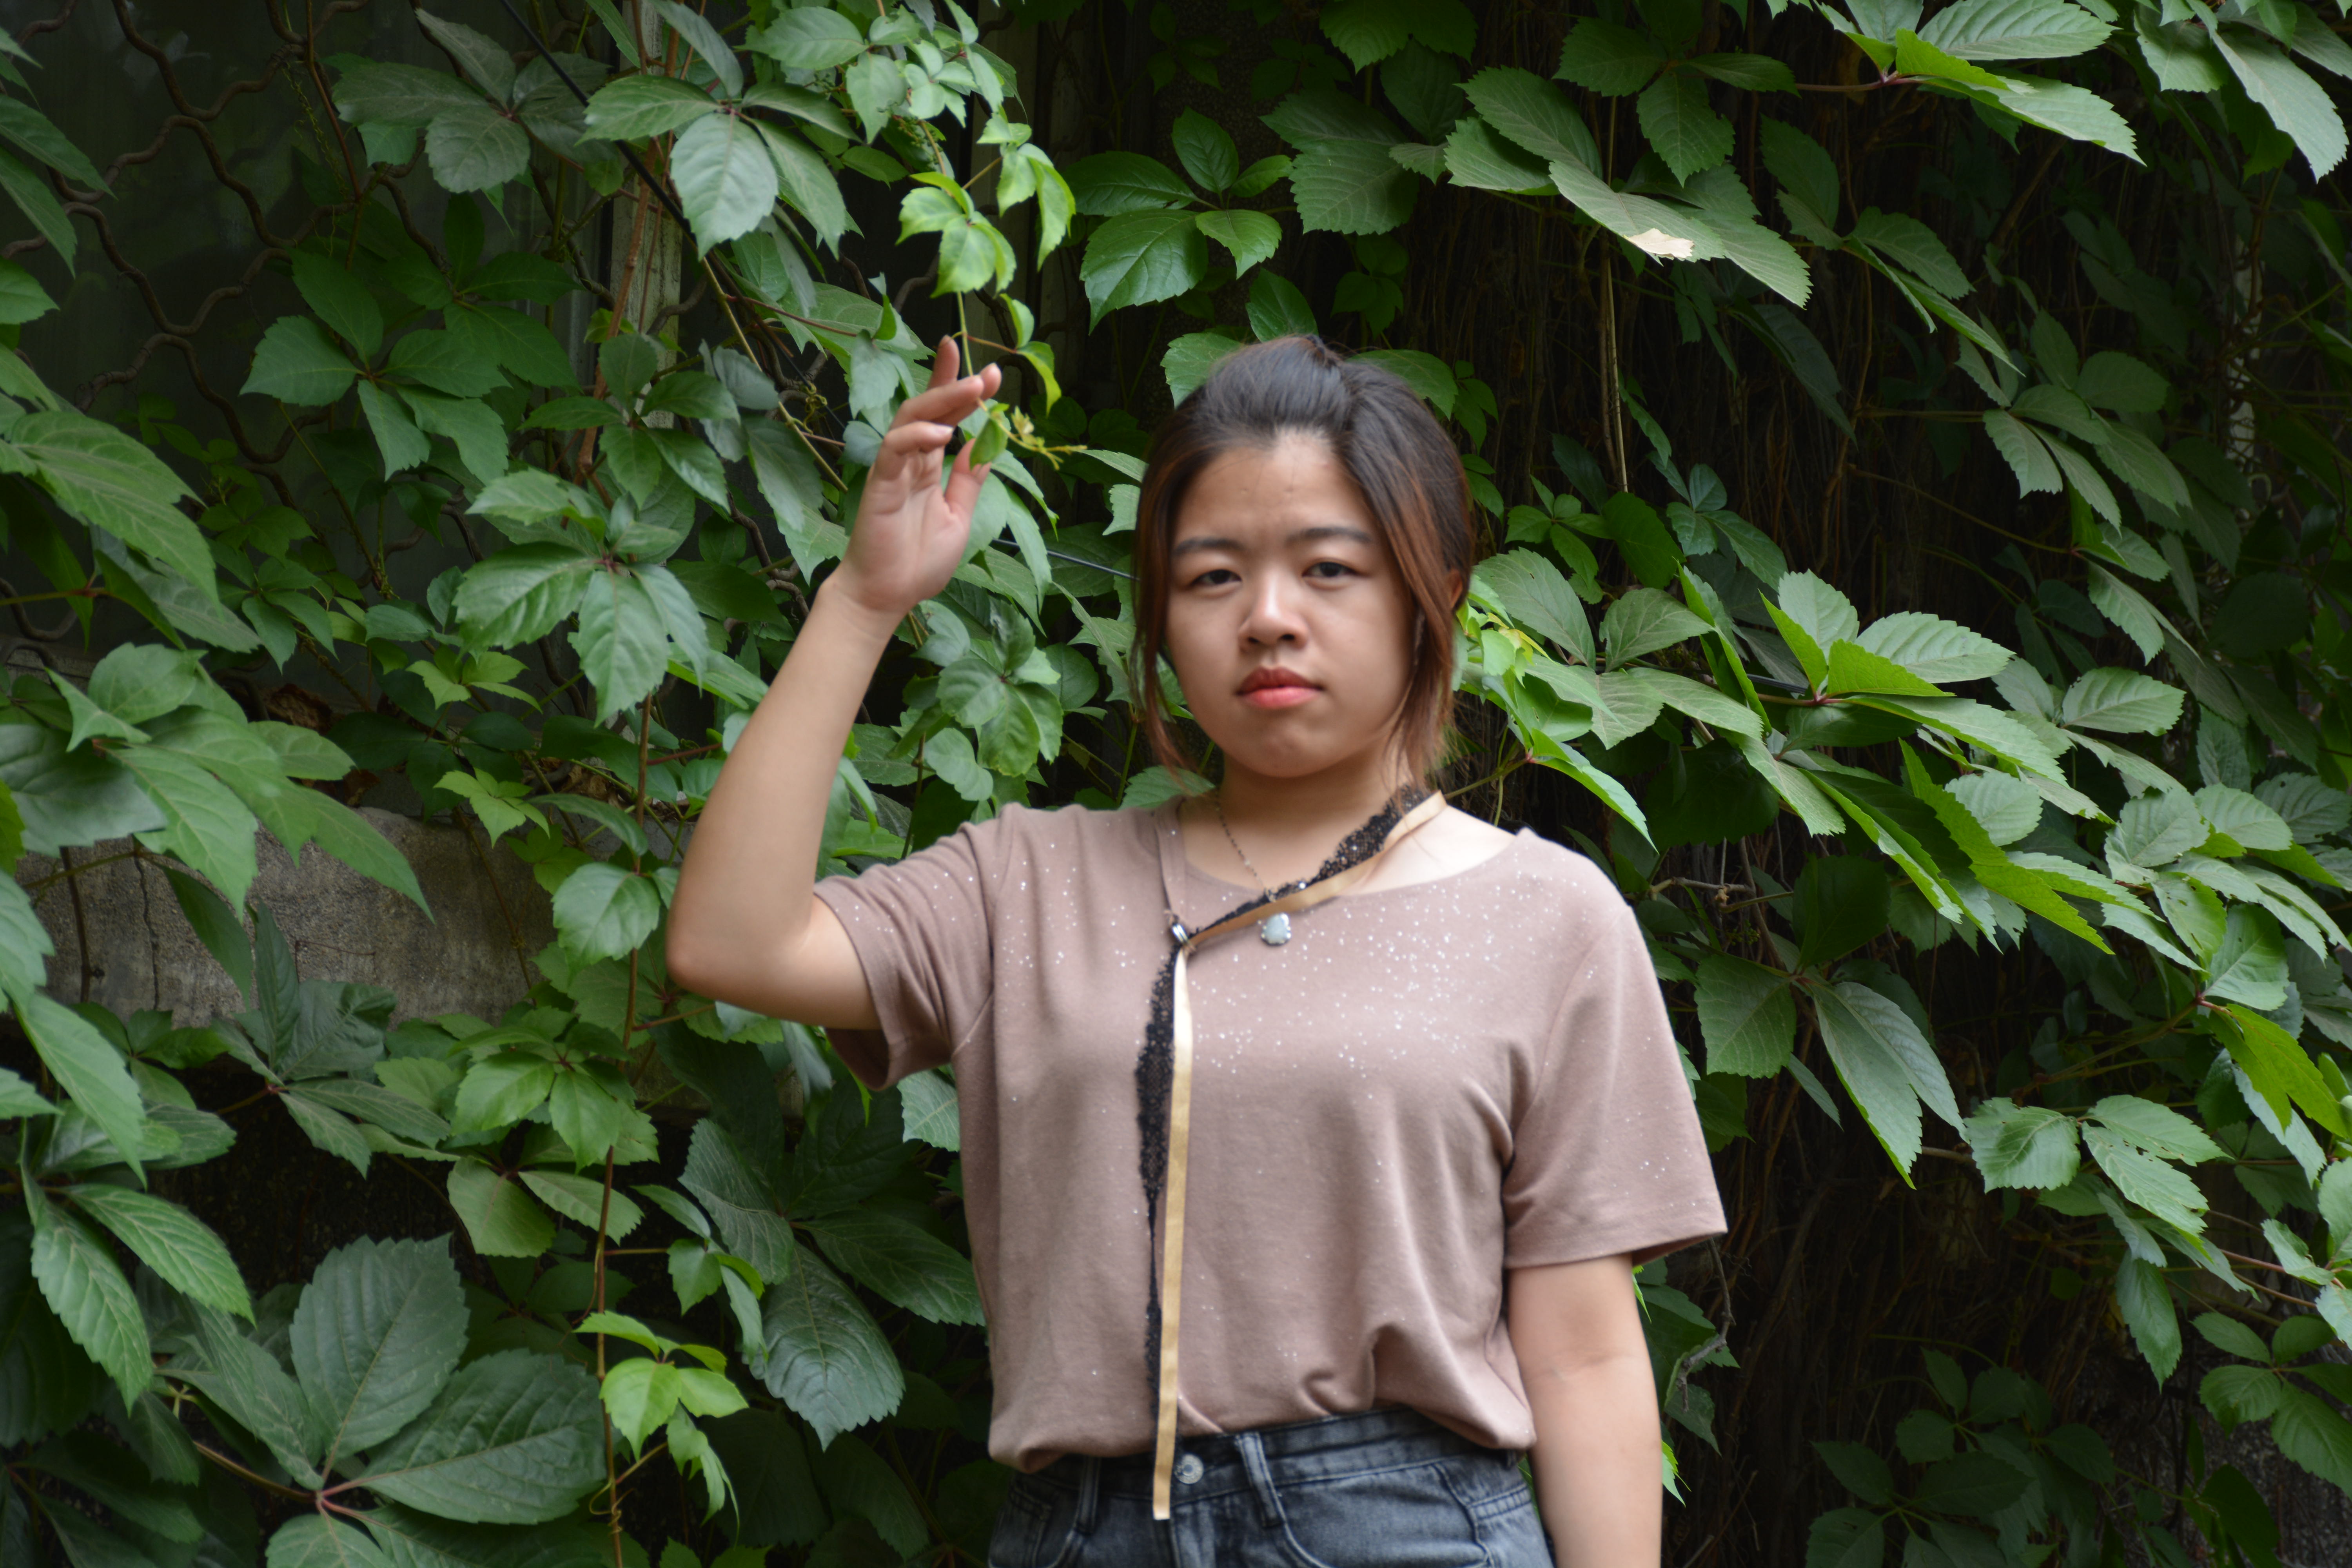
character, clothing, sleeve, People in nature, terrestrial plant, adaptation, happy, plant, t shirt, grass, throat, jungle, belt, forest, denim, leisure, garden, shrub, portrait photography, jewellery